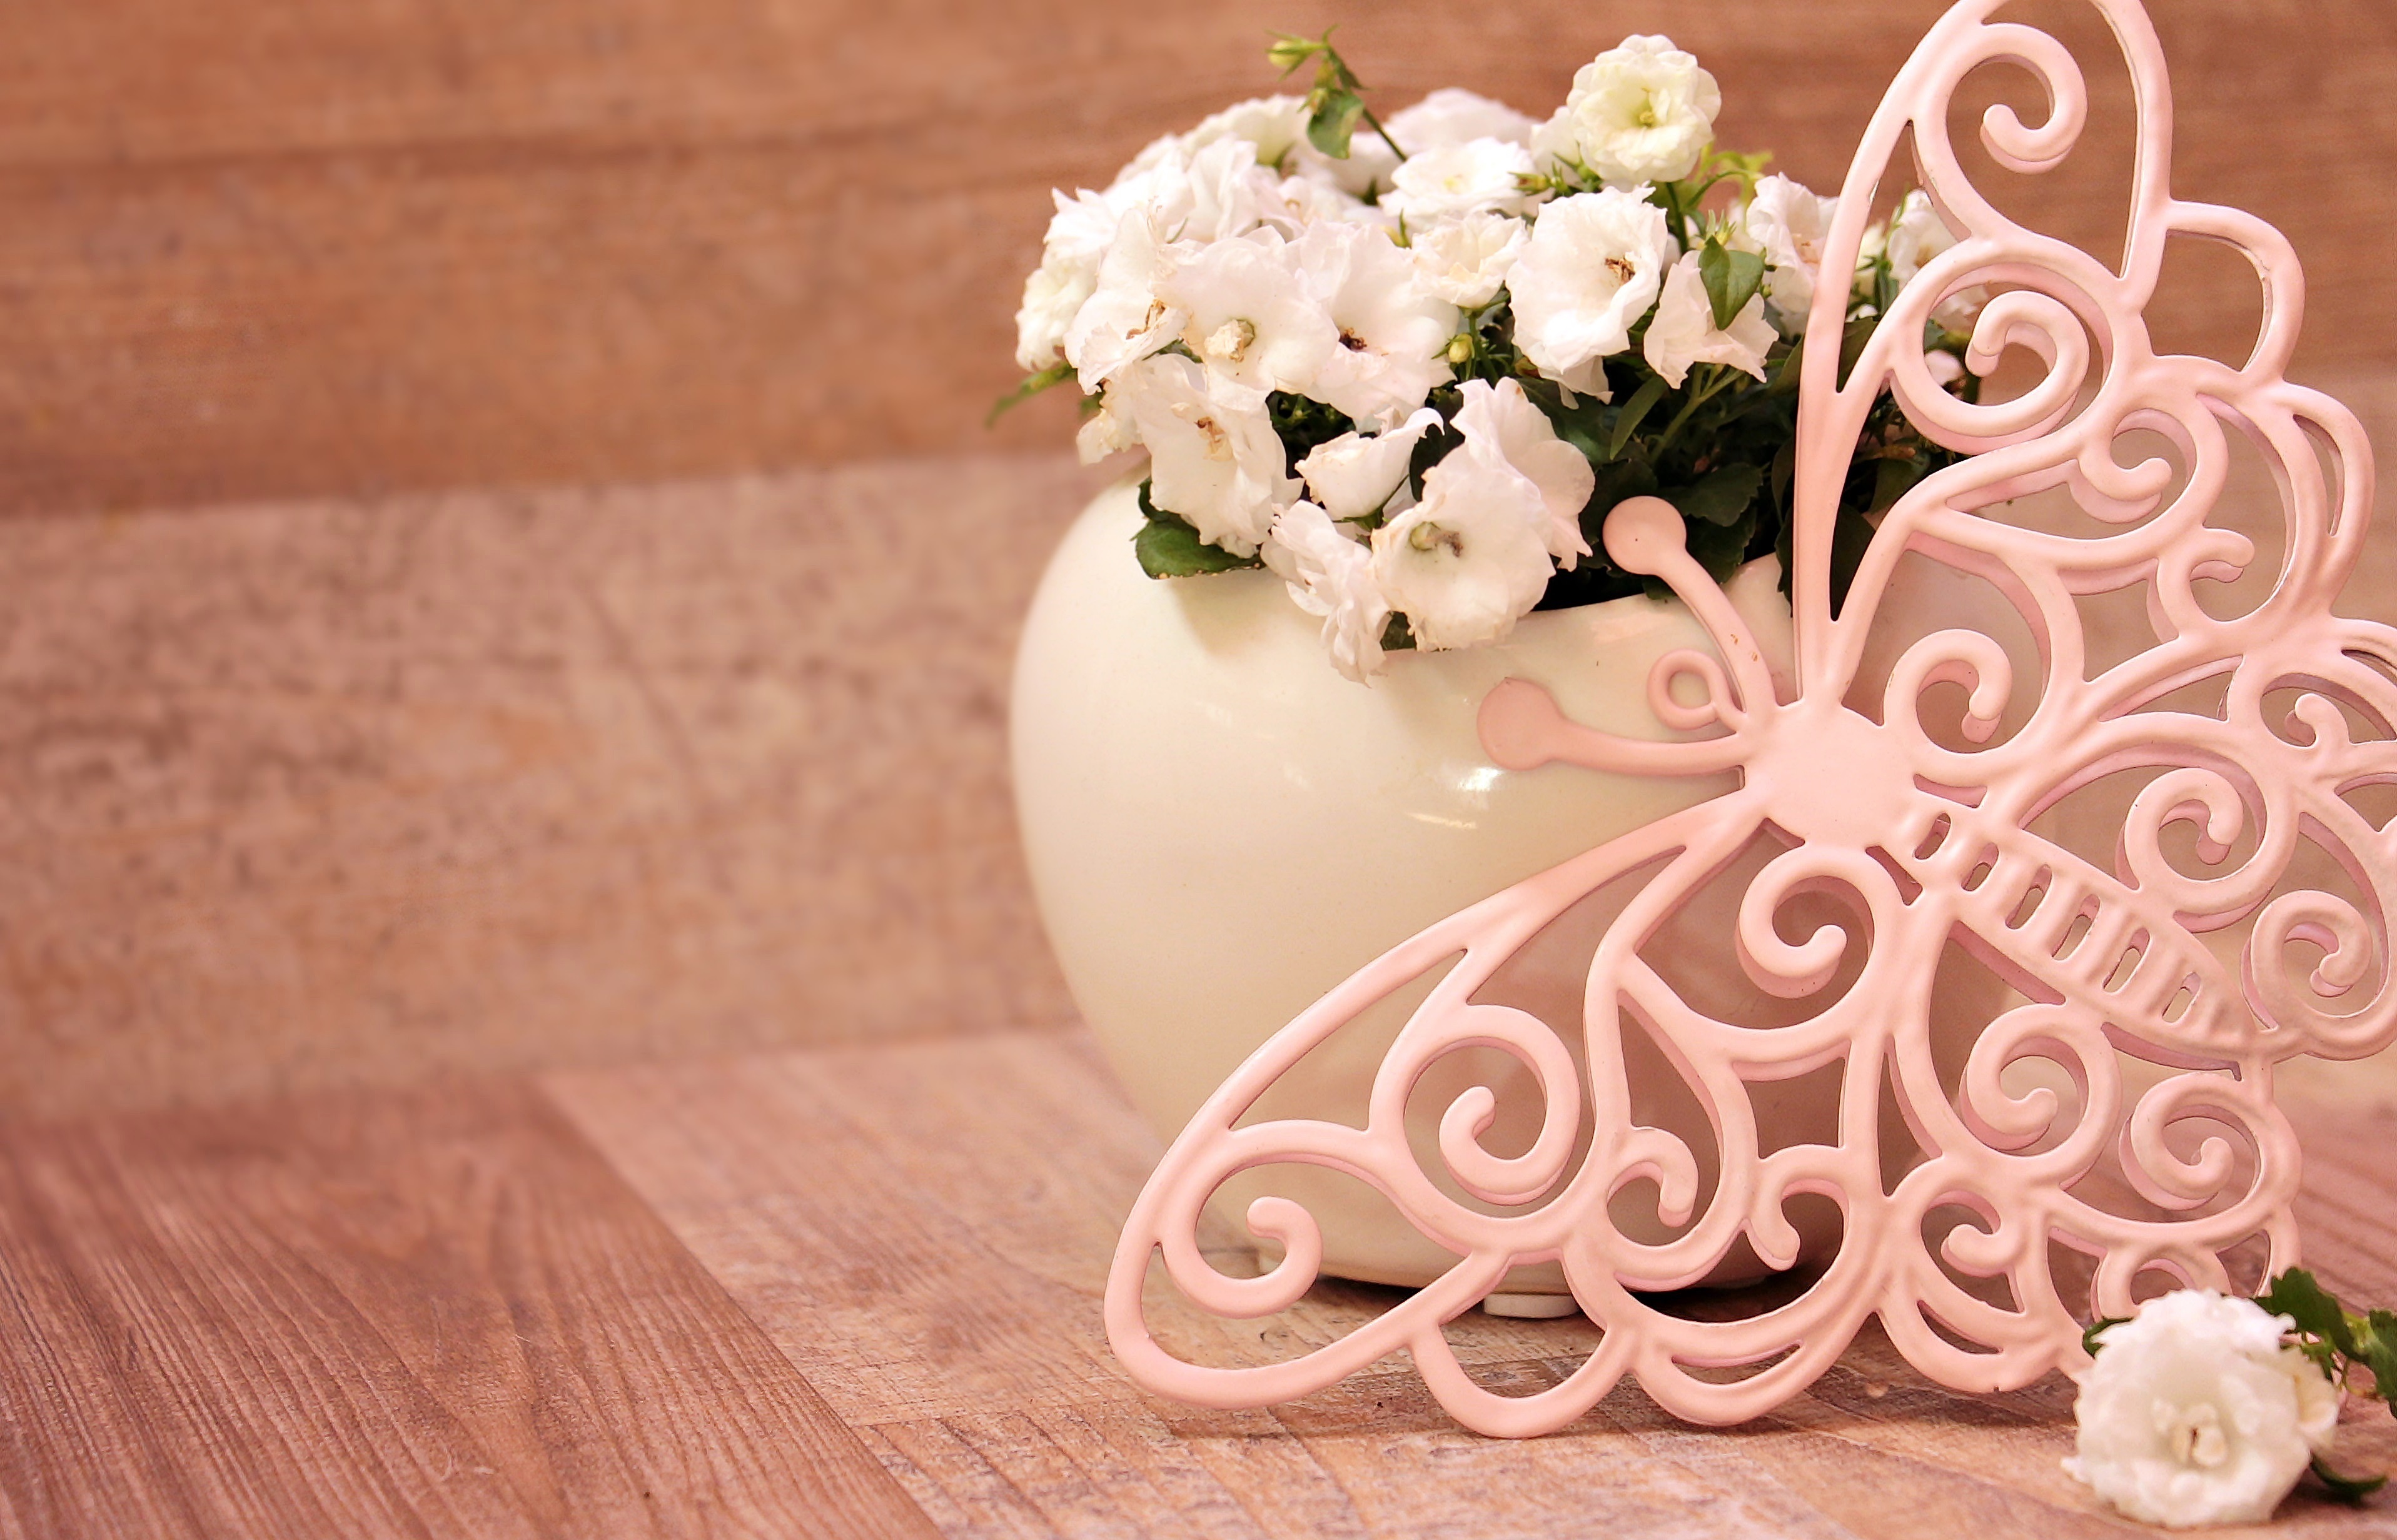
plant, flower, petal, butterfly, pink, wedding, bride, ceremony, icing, floristry, white flowers, flower bouquet, floral design, flower arranging, butterfly pink